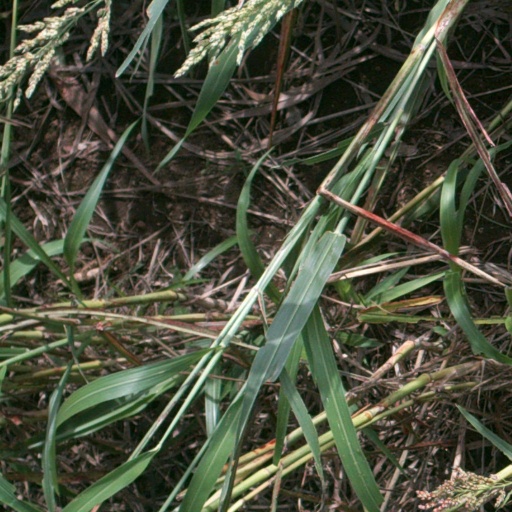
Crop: sorghum